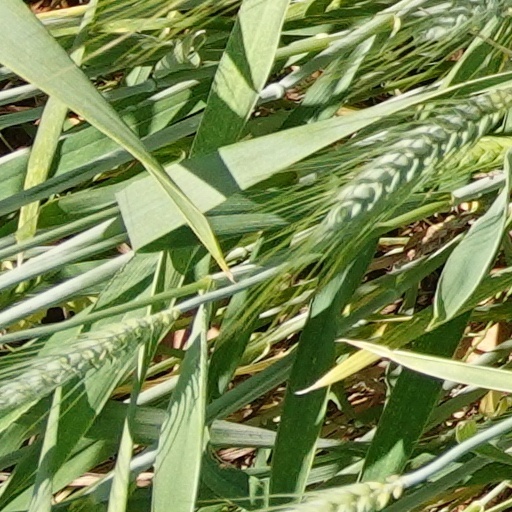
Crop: wheat